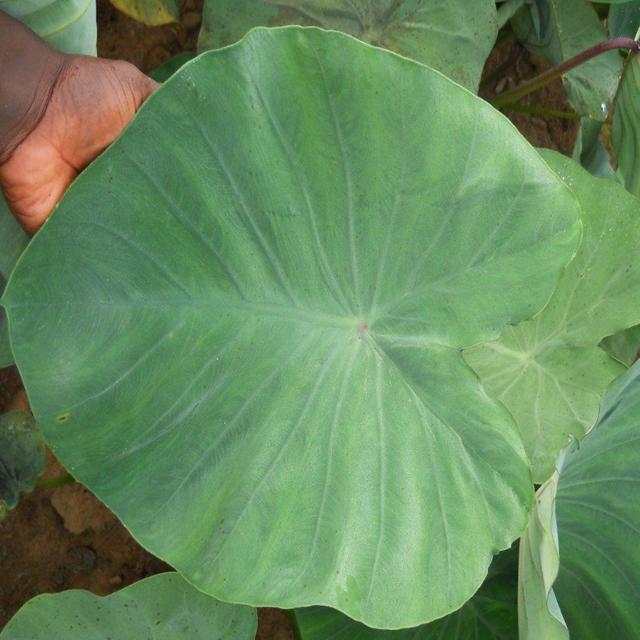
Label: Healthy